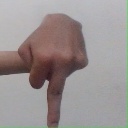
अक्षर: प